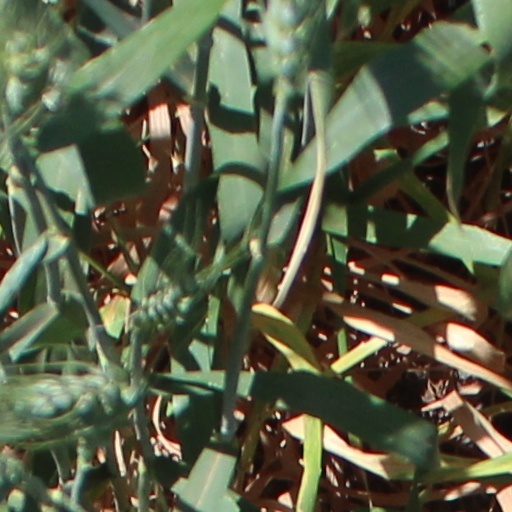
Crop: wheat